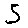
Label: 5